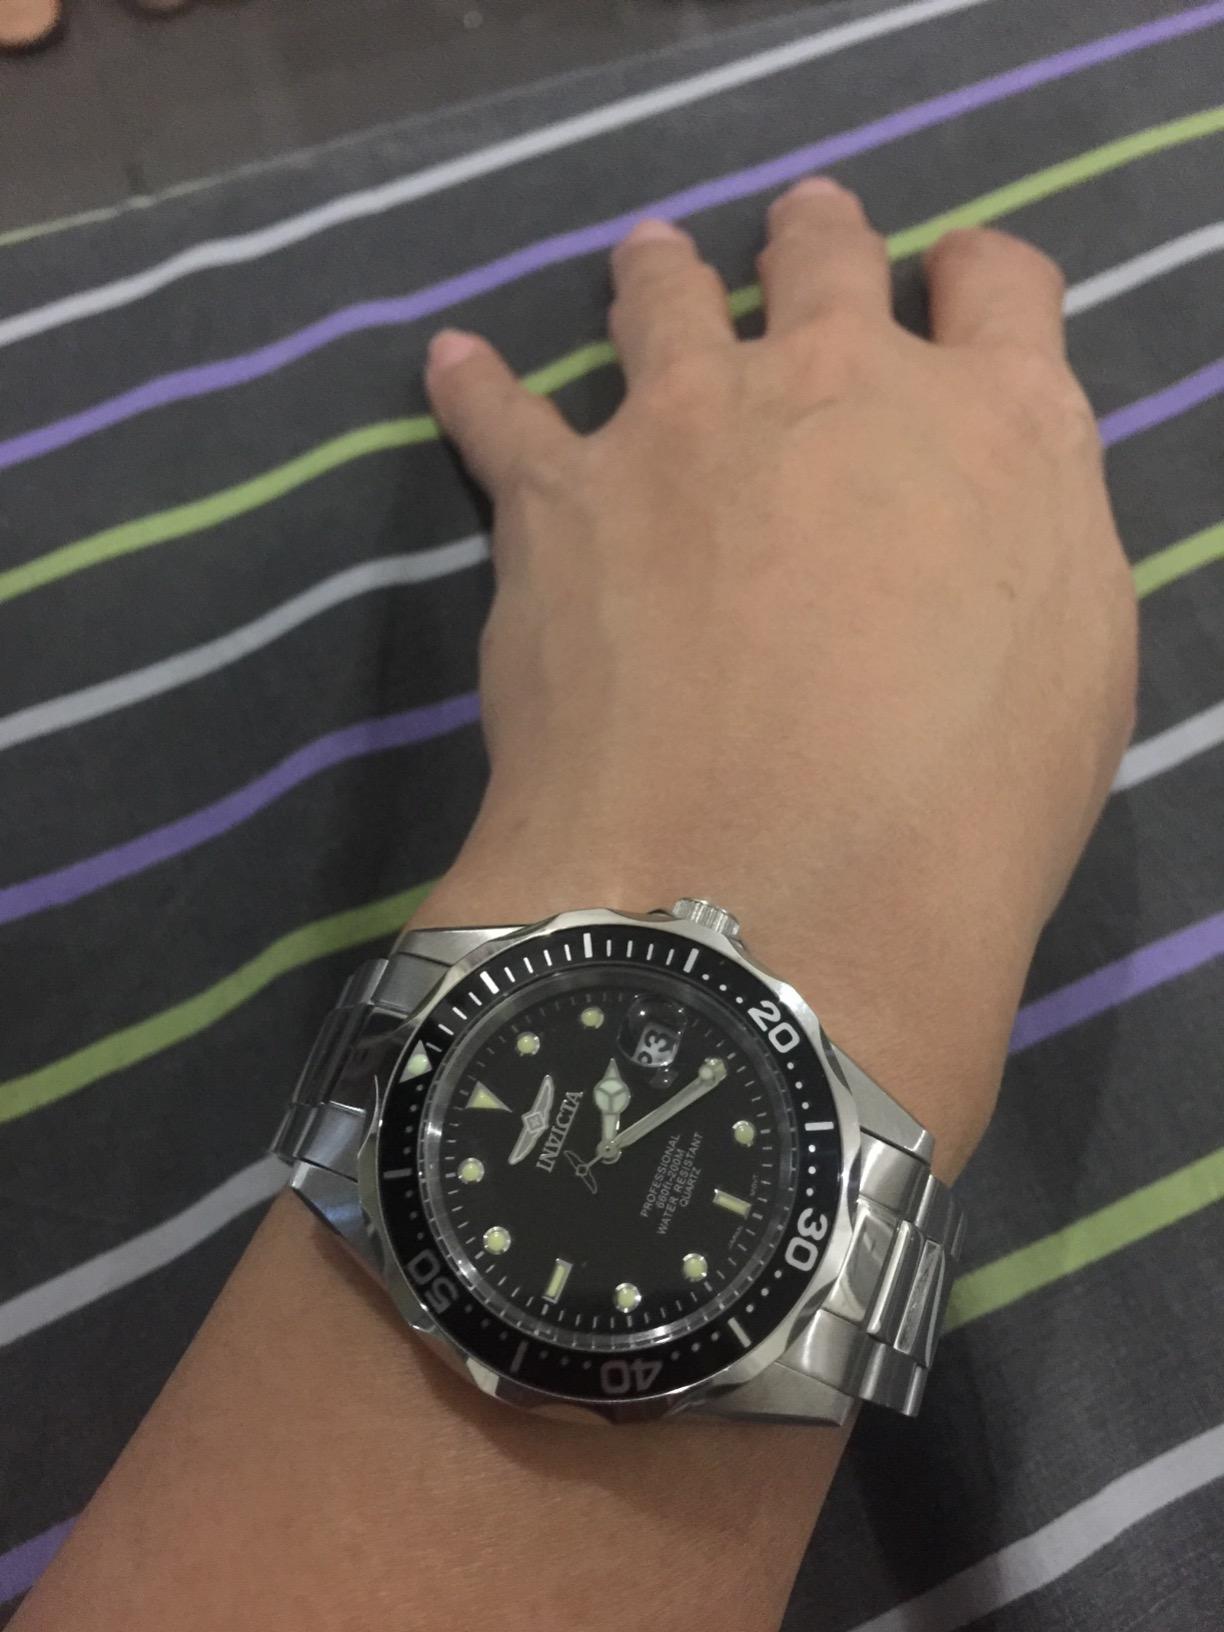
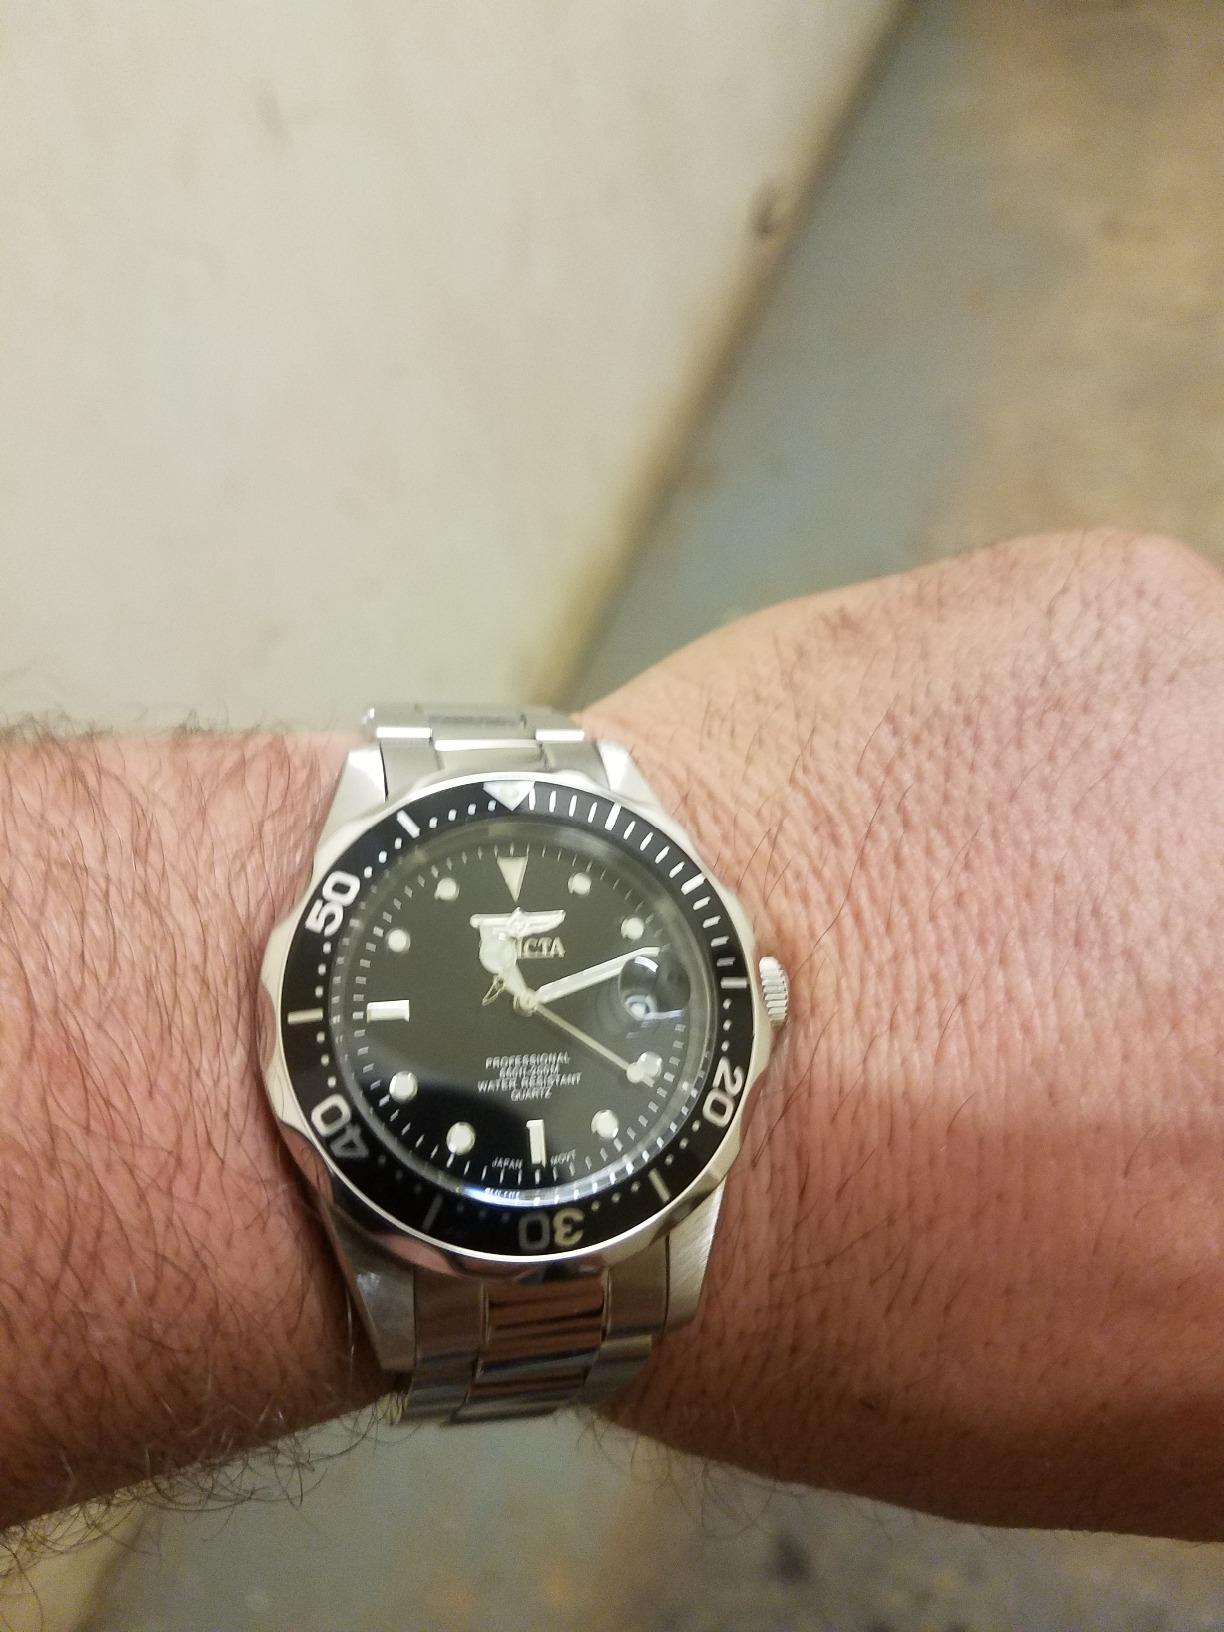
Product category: accessories_watch
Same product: yes